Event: Nepal Earthquake
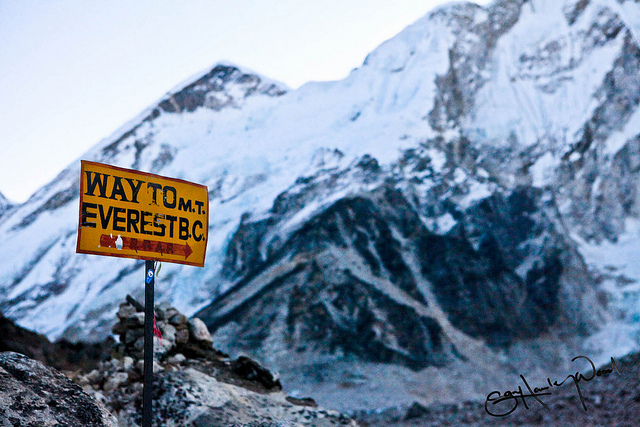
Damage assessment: no_damage